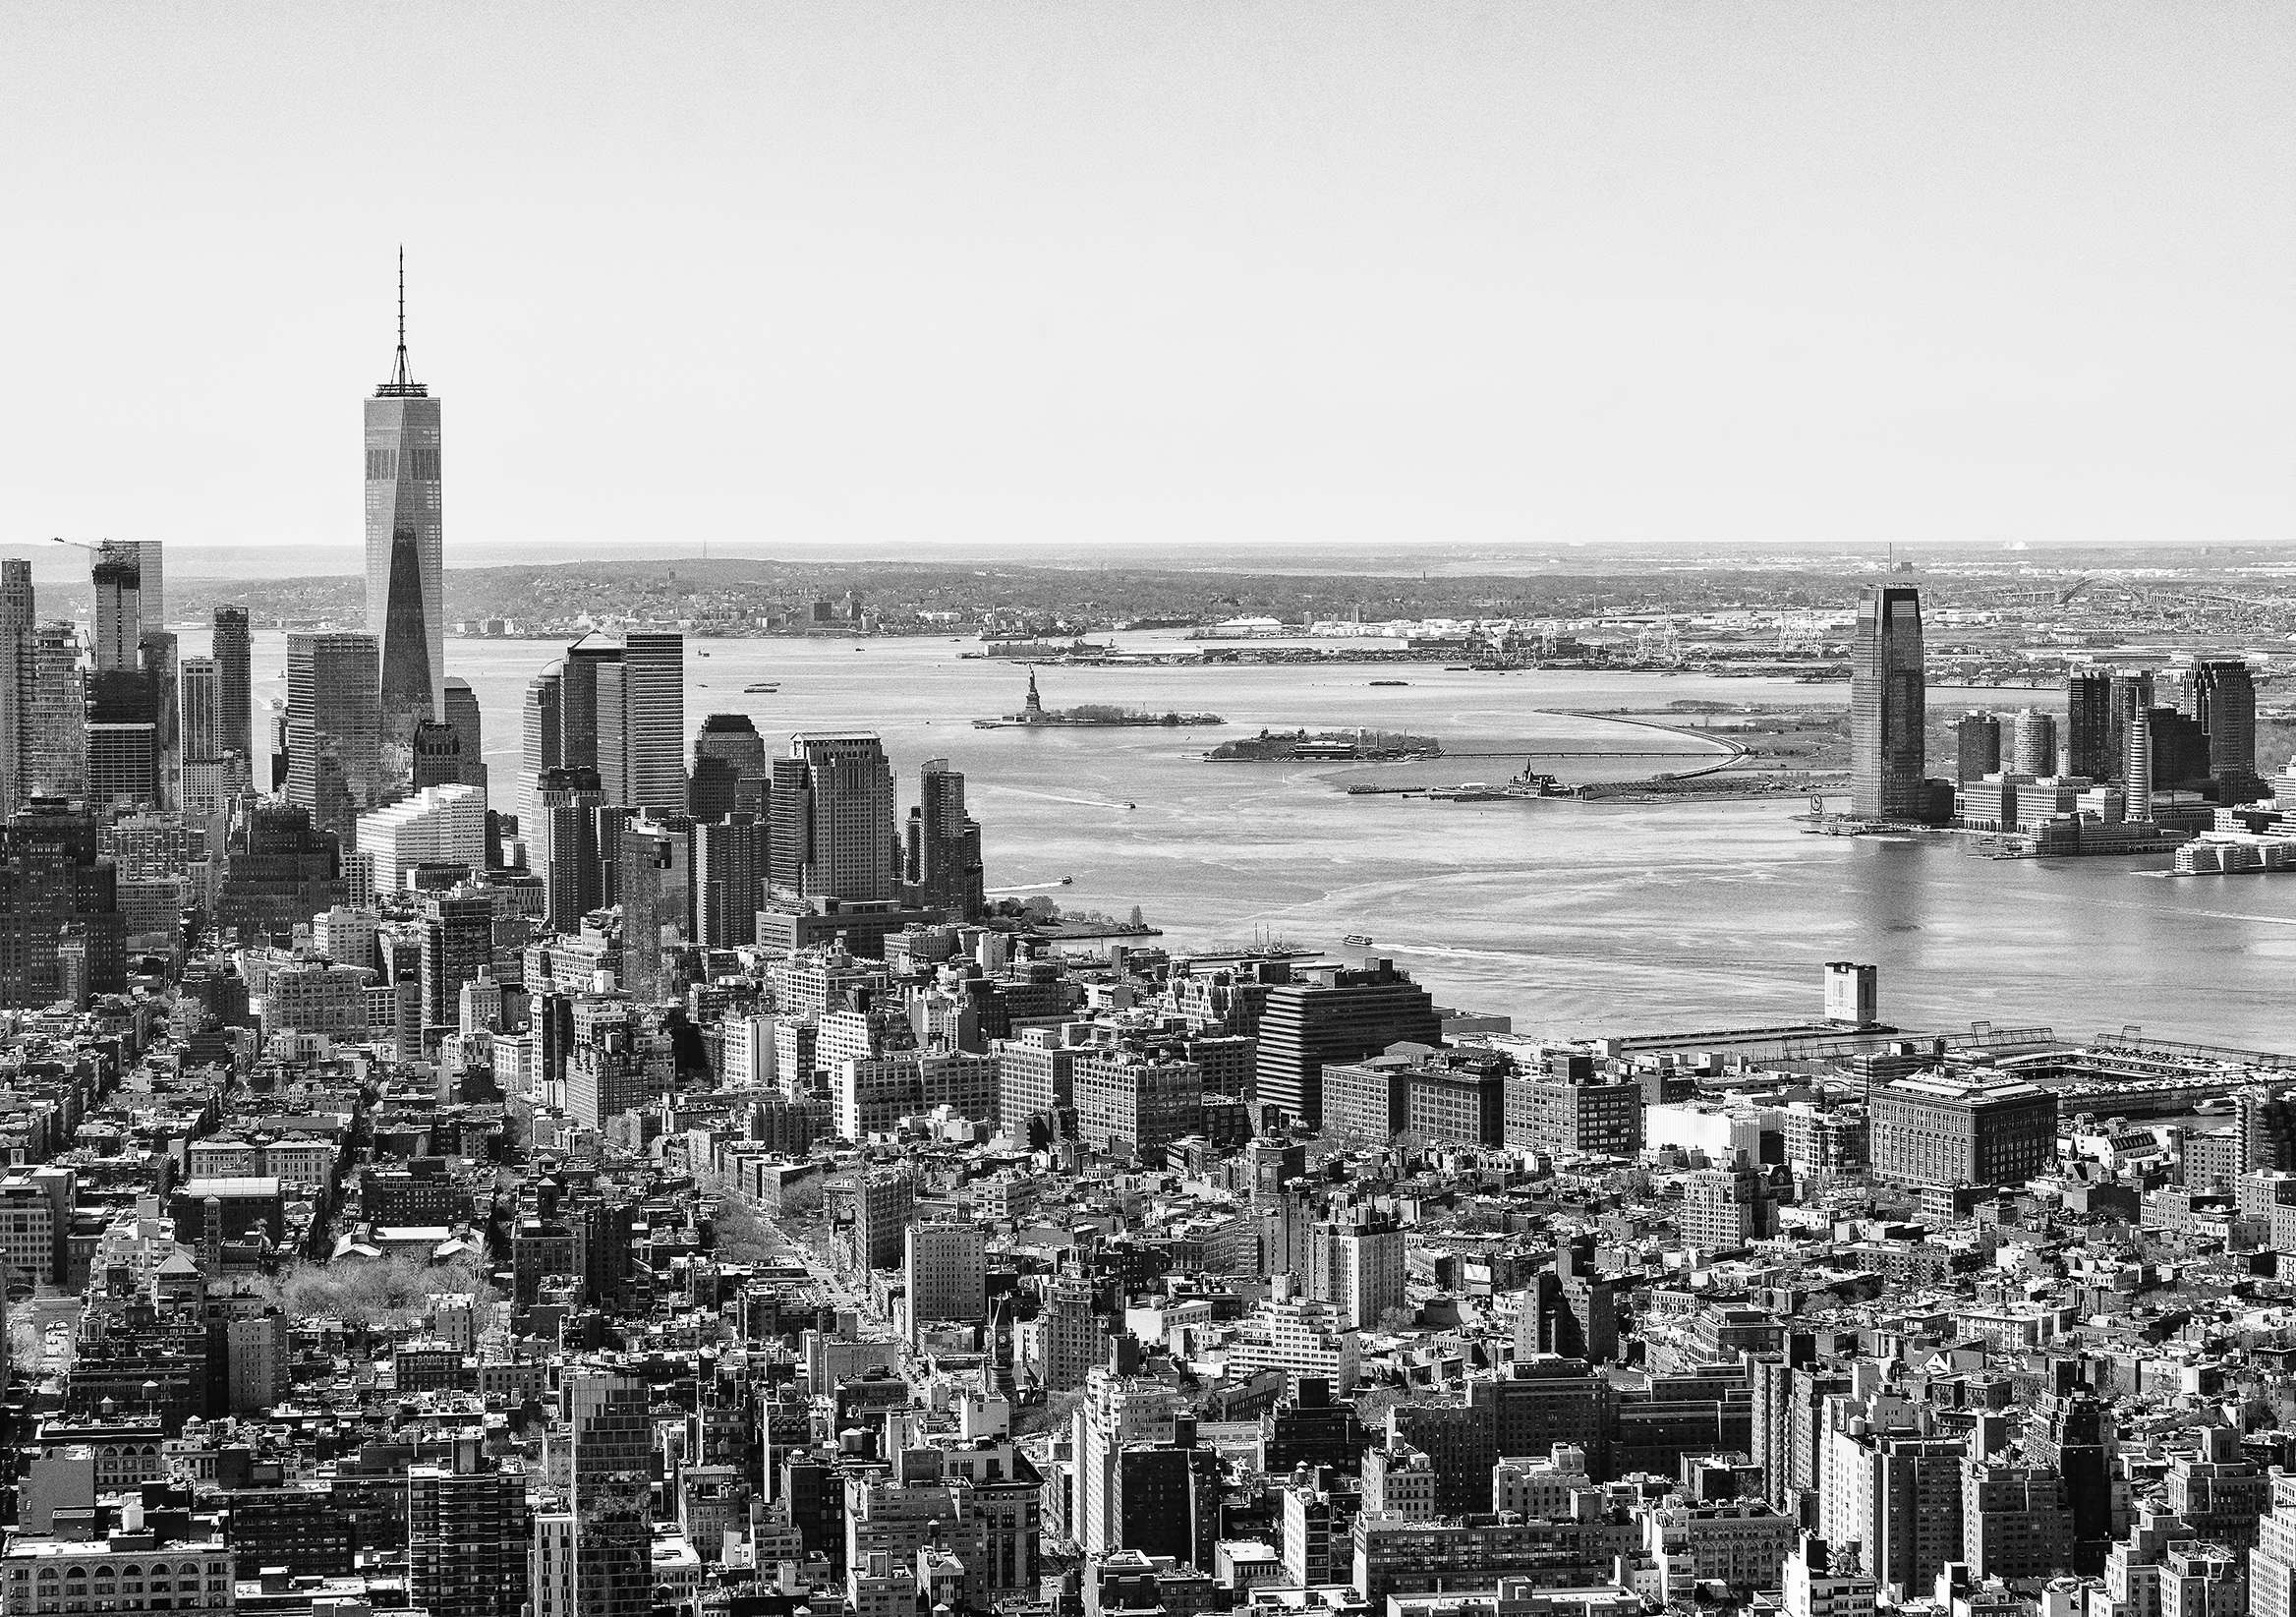
black and white, skyline, photography, city, skyscraper, urban, manhattan, cityscape, downtown, nyc, landmark, metropolitan, monochrome, new, scene, york, metropolis, new york skyline, city skyline, new york city skyline, aerial photography, urban city, manhattan skyline, nyc skyline, urban area, monochrome photography, ancient history, geographical feature, human settlement